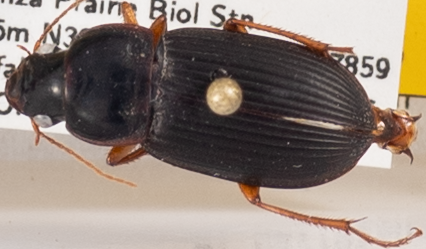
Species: Harpalus pensylvanicus
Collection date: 2020-09-02
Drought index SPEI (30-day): -0.638
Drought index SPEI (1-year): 0.51
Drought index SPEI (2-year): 1.69